Flicky

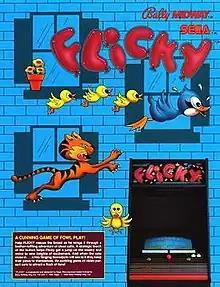
Arcade flyer

is a platform game developed by Sega and released as an arcade video game in May 1984. It was licensed to Bally Midway for distribution in the United States. In "Flicky", the player controls the eponymous blue bird and must gather all the small birds called Chirps in each round and bring them safely to the exit. There are cat and lizard enemies which can disperse the Chirps and kill the player, but Flicky can use items on the playing field to protect herself and the Chirps from danger.